EuroAfrica Interconnector

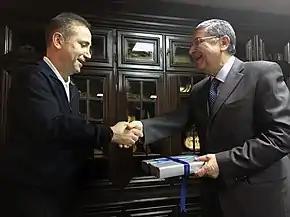
Minister of Electricity Mohamed Shaker El-Markabi and CEO EuroAfrica Interconnector Nasos Ktorides meet in Cairo on 26 February 2018.

It is expected that it will take at least 18 months to complete studies for the project and 3 years will be needed for project implementation.